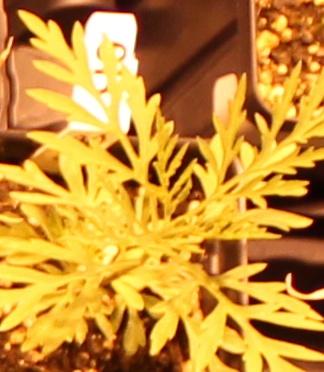
Label: Ragweed